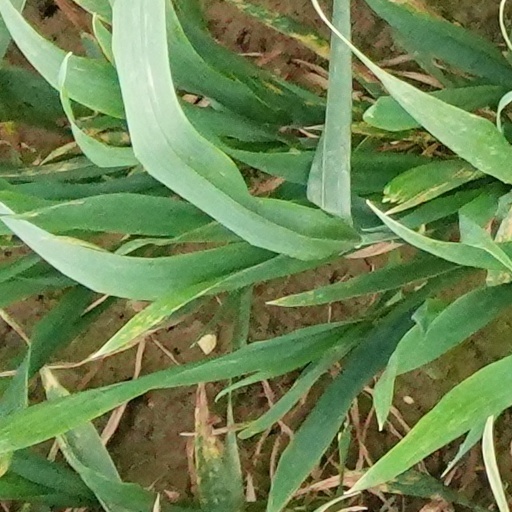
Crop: wheat